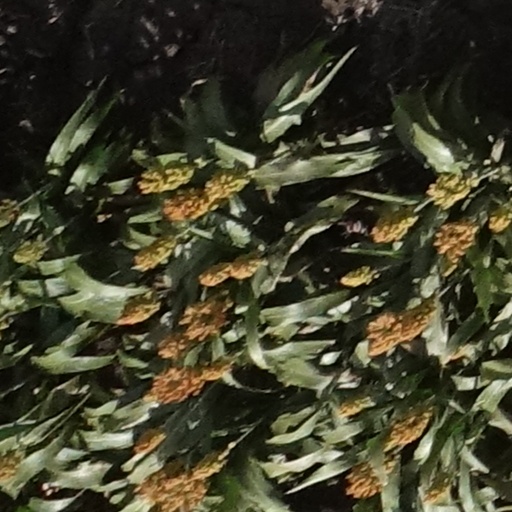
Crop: sorghum